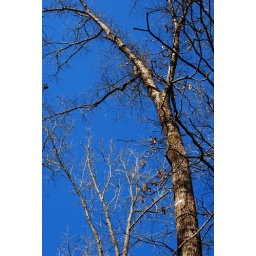
Gorgeous blue skies at the forest ecology preserve today. Sixty-eight degrees in January.